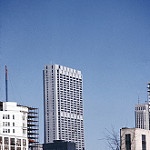
Scene: Outdoor